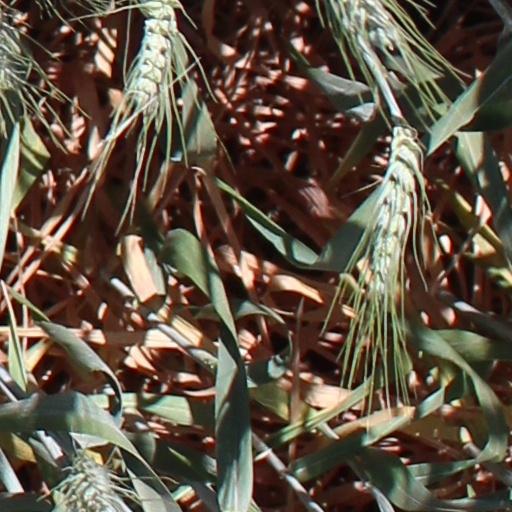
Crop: wheat